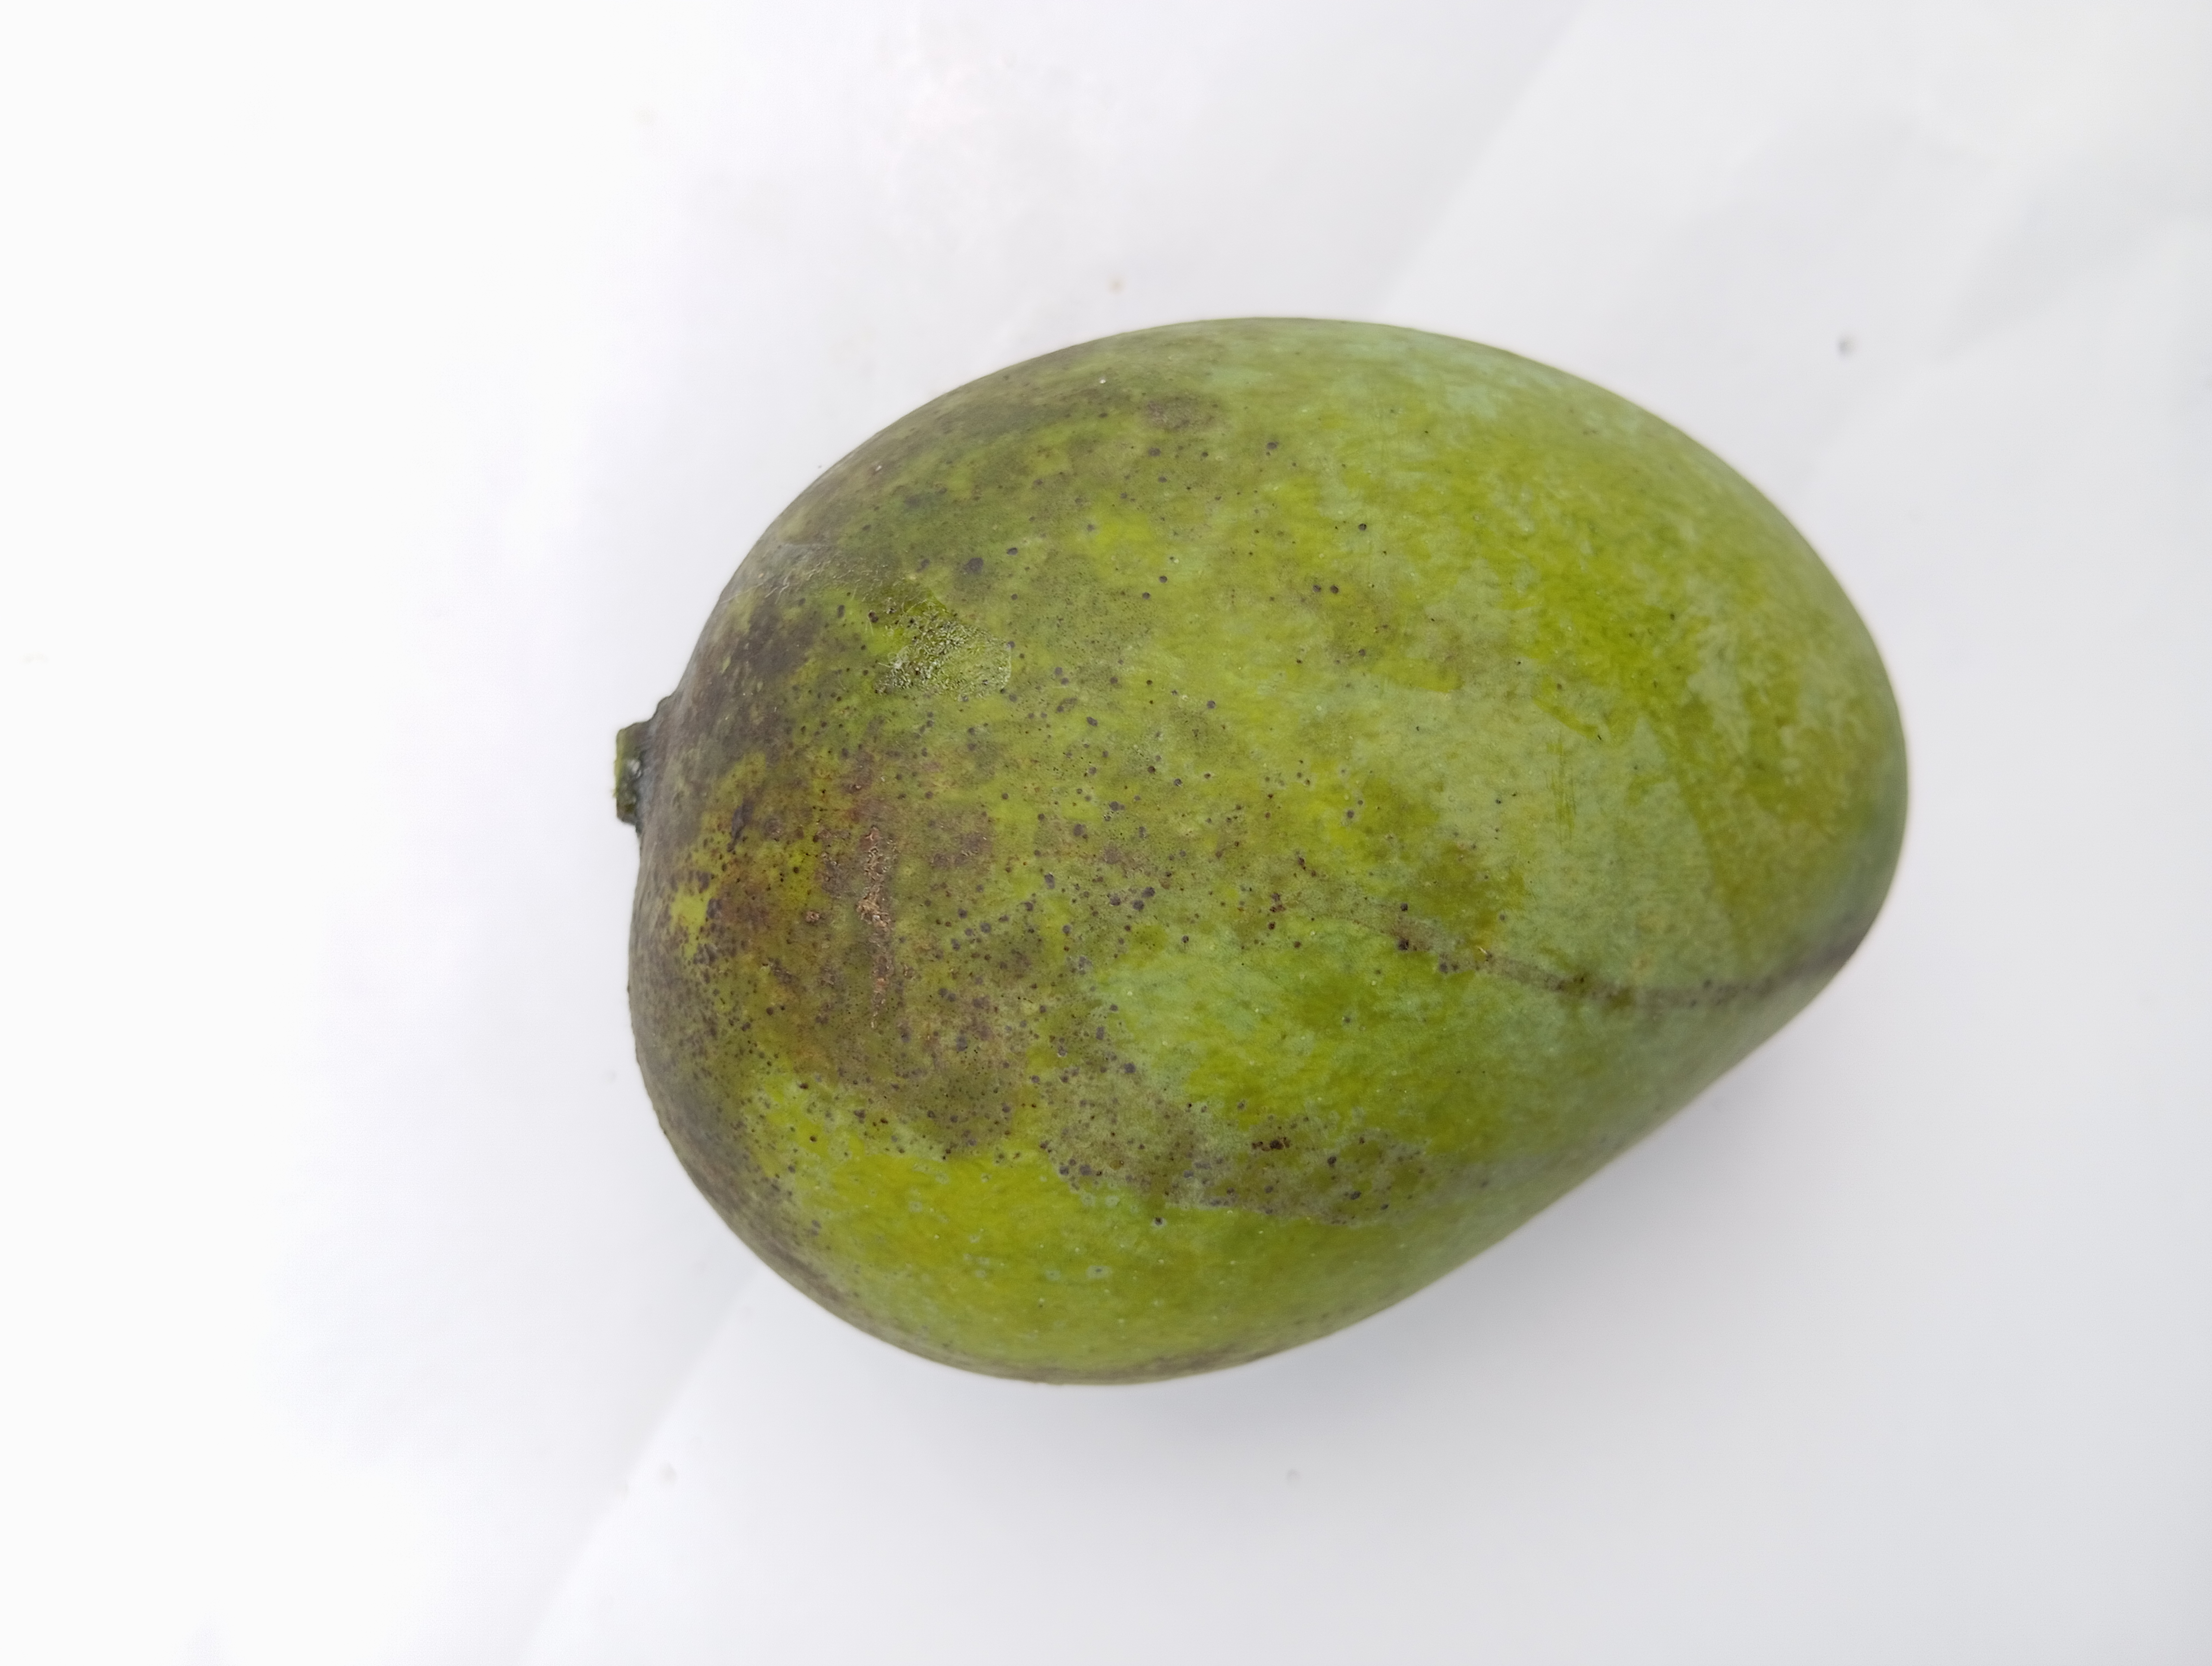
Mango variety: Harivanga